Polish Coal Trunk-Line

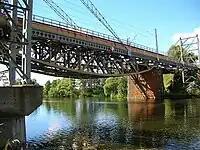
Railway bridge over Brda river in Bydgoszcz

The Coal Trunk-Line starts at the station Chorzów Batory, in the Upper Silesian city of Chorzów, heading north. After crossing almost 30 kilometers it reaches Tarnowskie Góry – a very important freight station located on the northern outskirts of the Upper Silesian Coal Basin.